José de Madrazo

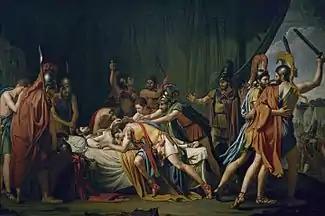
"The Death of Viriatus", 1807

In 1806 he went to Rome, where he completed his training at the Accademia di San Luca and studied Classical art. While there, he had some initial success with his rendering of the death of Viriatus. He also refused to take an oath of allegiance to the new government of King Joseph I. As a result, he and the other Spanish artists living in Rome were effectively held prisoner at the Castel Sant'Angelo. There, he got to know the exiled King Carlos IV and his wife, María Luisa de Borbón.